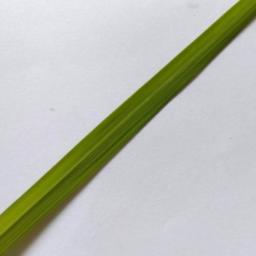
Label: Rice___Healthy